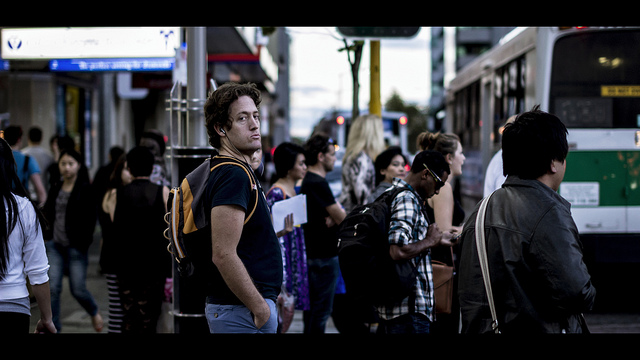
A big crowd of people walking by a bus.

A man looks back from the crowd as he stands waiting for the approaching bus.

A group of people that are standing near a bus.